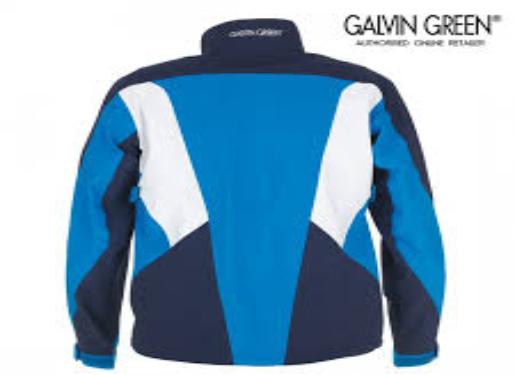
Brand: Galvin Green
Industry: Clothes